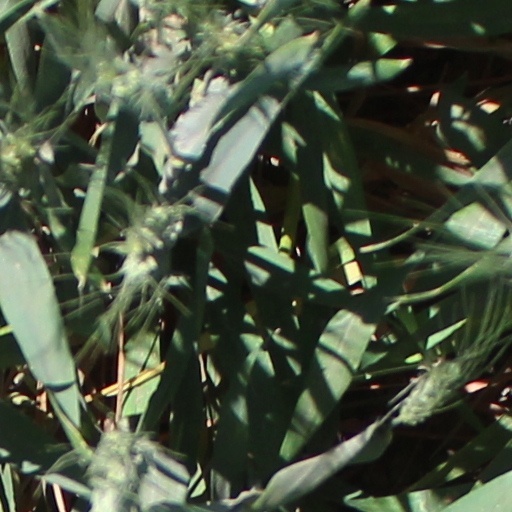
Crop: wheat